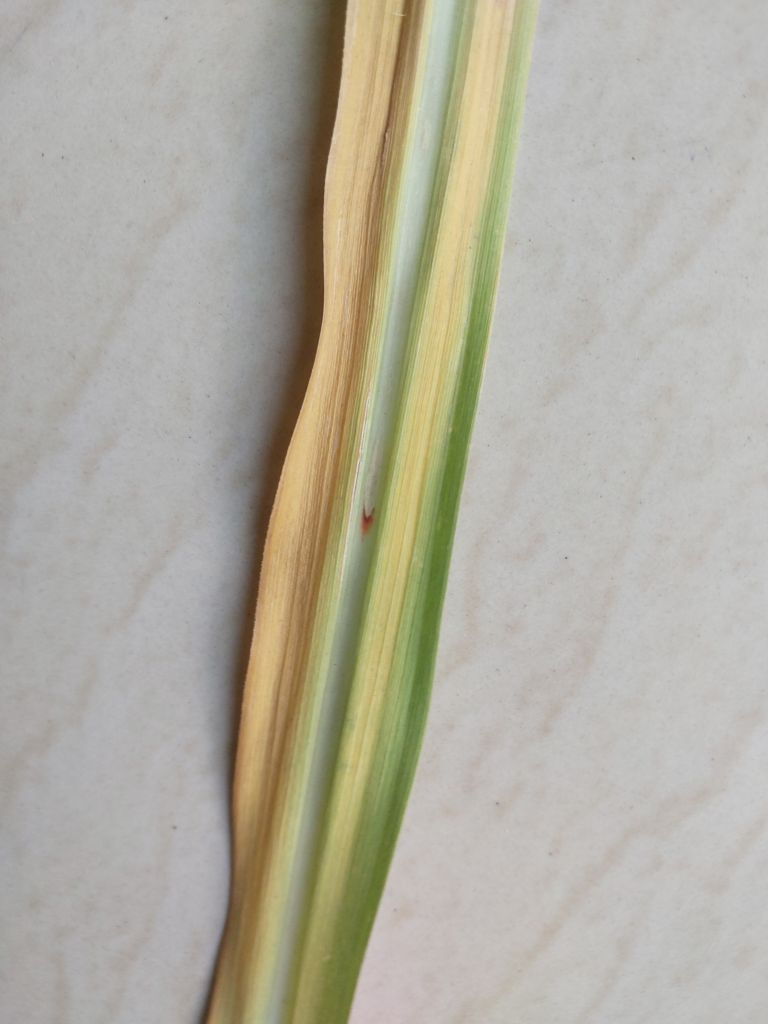
Label: Brown Spot